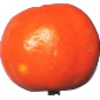
Label: clementine